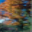
Label: maple_tree